1899 Sewanee Tigers football team

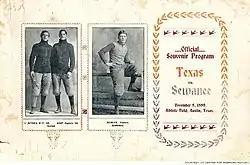
Program from the Texas game.

After leaving the Cowan train station, manager Lea discovered they had left all the cleats at the train station. Without alerting the team of the problem, Lea cleverly arranged for them to be shipped on later trains to arrive in time for the Texas game. He had to wire an alumnus in Nashville to meet the first train, and transfer the cleats to another train in the middle of the night.